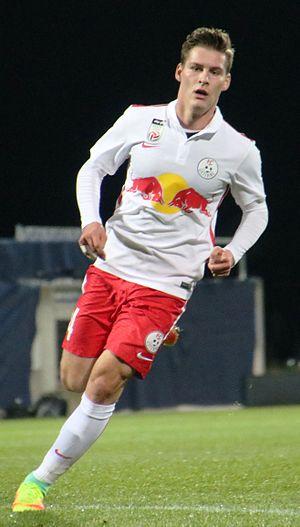
Robert Mudražija, né le 5 mai 1997 à Zagreb en Croatie, est un footballeur croate qui évolue au poste de milieu offensif au FC Copenhague.